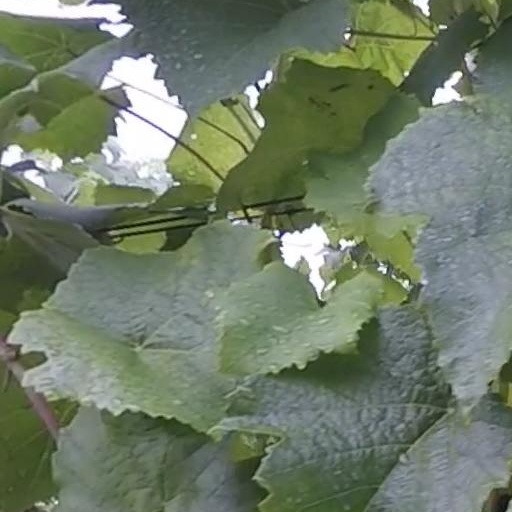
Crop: grape